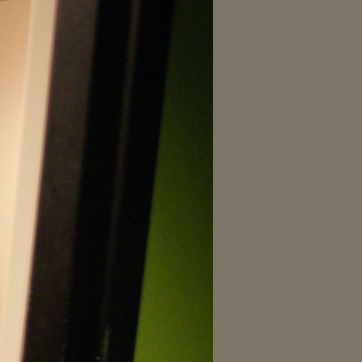
Material: painted